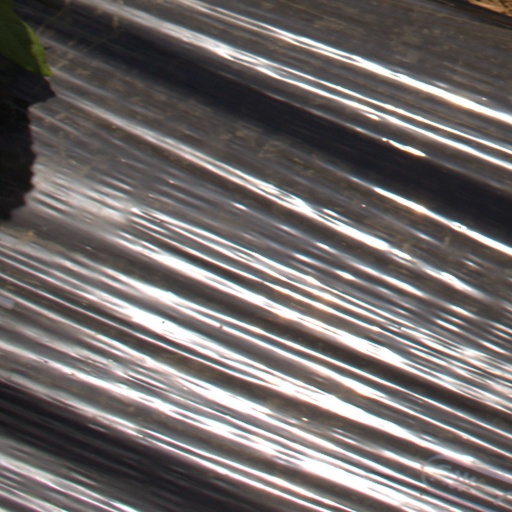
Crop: Jerusalem artichoke